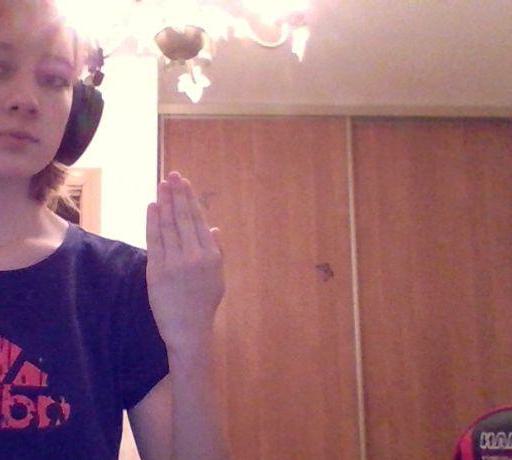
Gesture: stop_inverted